Business career of Elon Musk

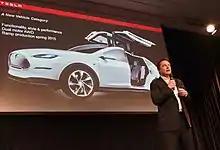
Musk before a Model X at the 2014 Tesla Inc. annual shareholder meeting

Working towards its goal of reusable rockets, in 2015 SpaceX successfully landed the first stage of a Falcon 9 on a land platform. Later landings were achieved on autonomous spaceport drone ships, an ocean-based recovery platform. In 2018, SpaceX launched the Falcon Heavy; the inaugural mission carried Musk's personal Tesla Roadster as a dummy payload.